Bathory (band)

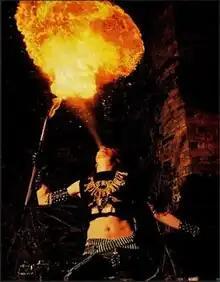
Quorthon in May 1987

Bathory was a Swedish extreme metal band formed in Vällingby in March 1983. Named after Hungarian countess Elizabeth Báthory, they are considered pioneers of black metal (alongside Venom, Hellhammer and Mercyful Fate) and Viking metal. The book "Lords of Chaos" described Bathory's first four albums as "the blueprint for Scandinavian black metal."